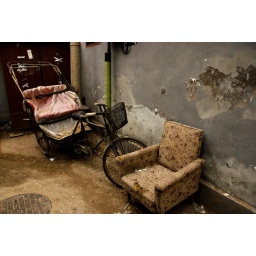
Abandoned chair and rickshaw in a hutong alley next to the Drum and Bell towers